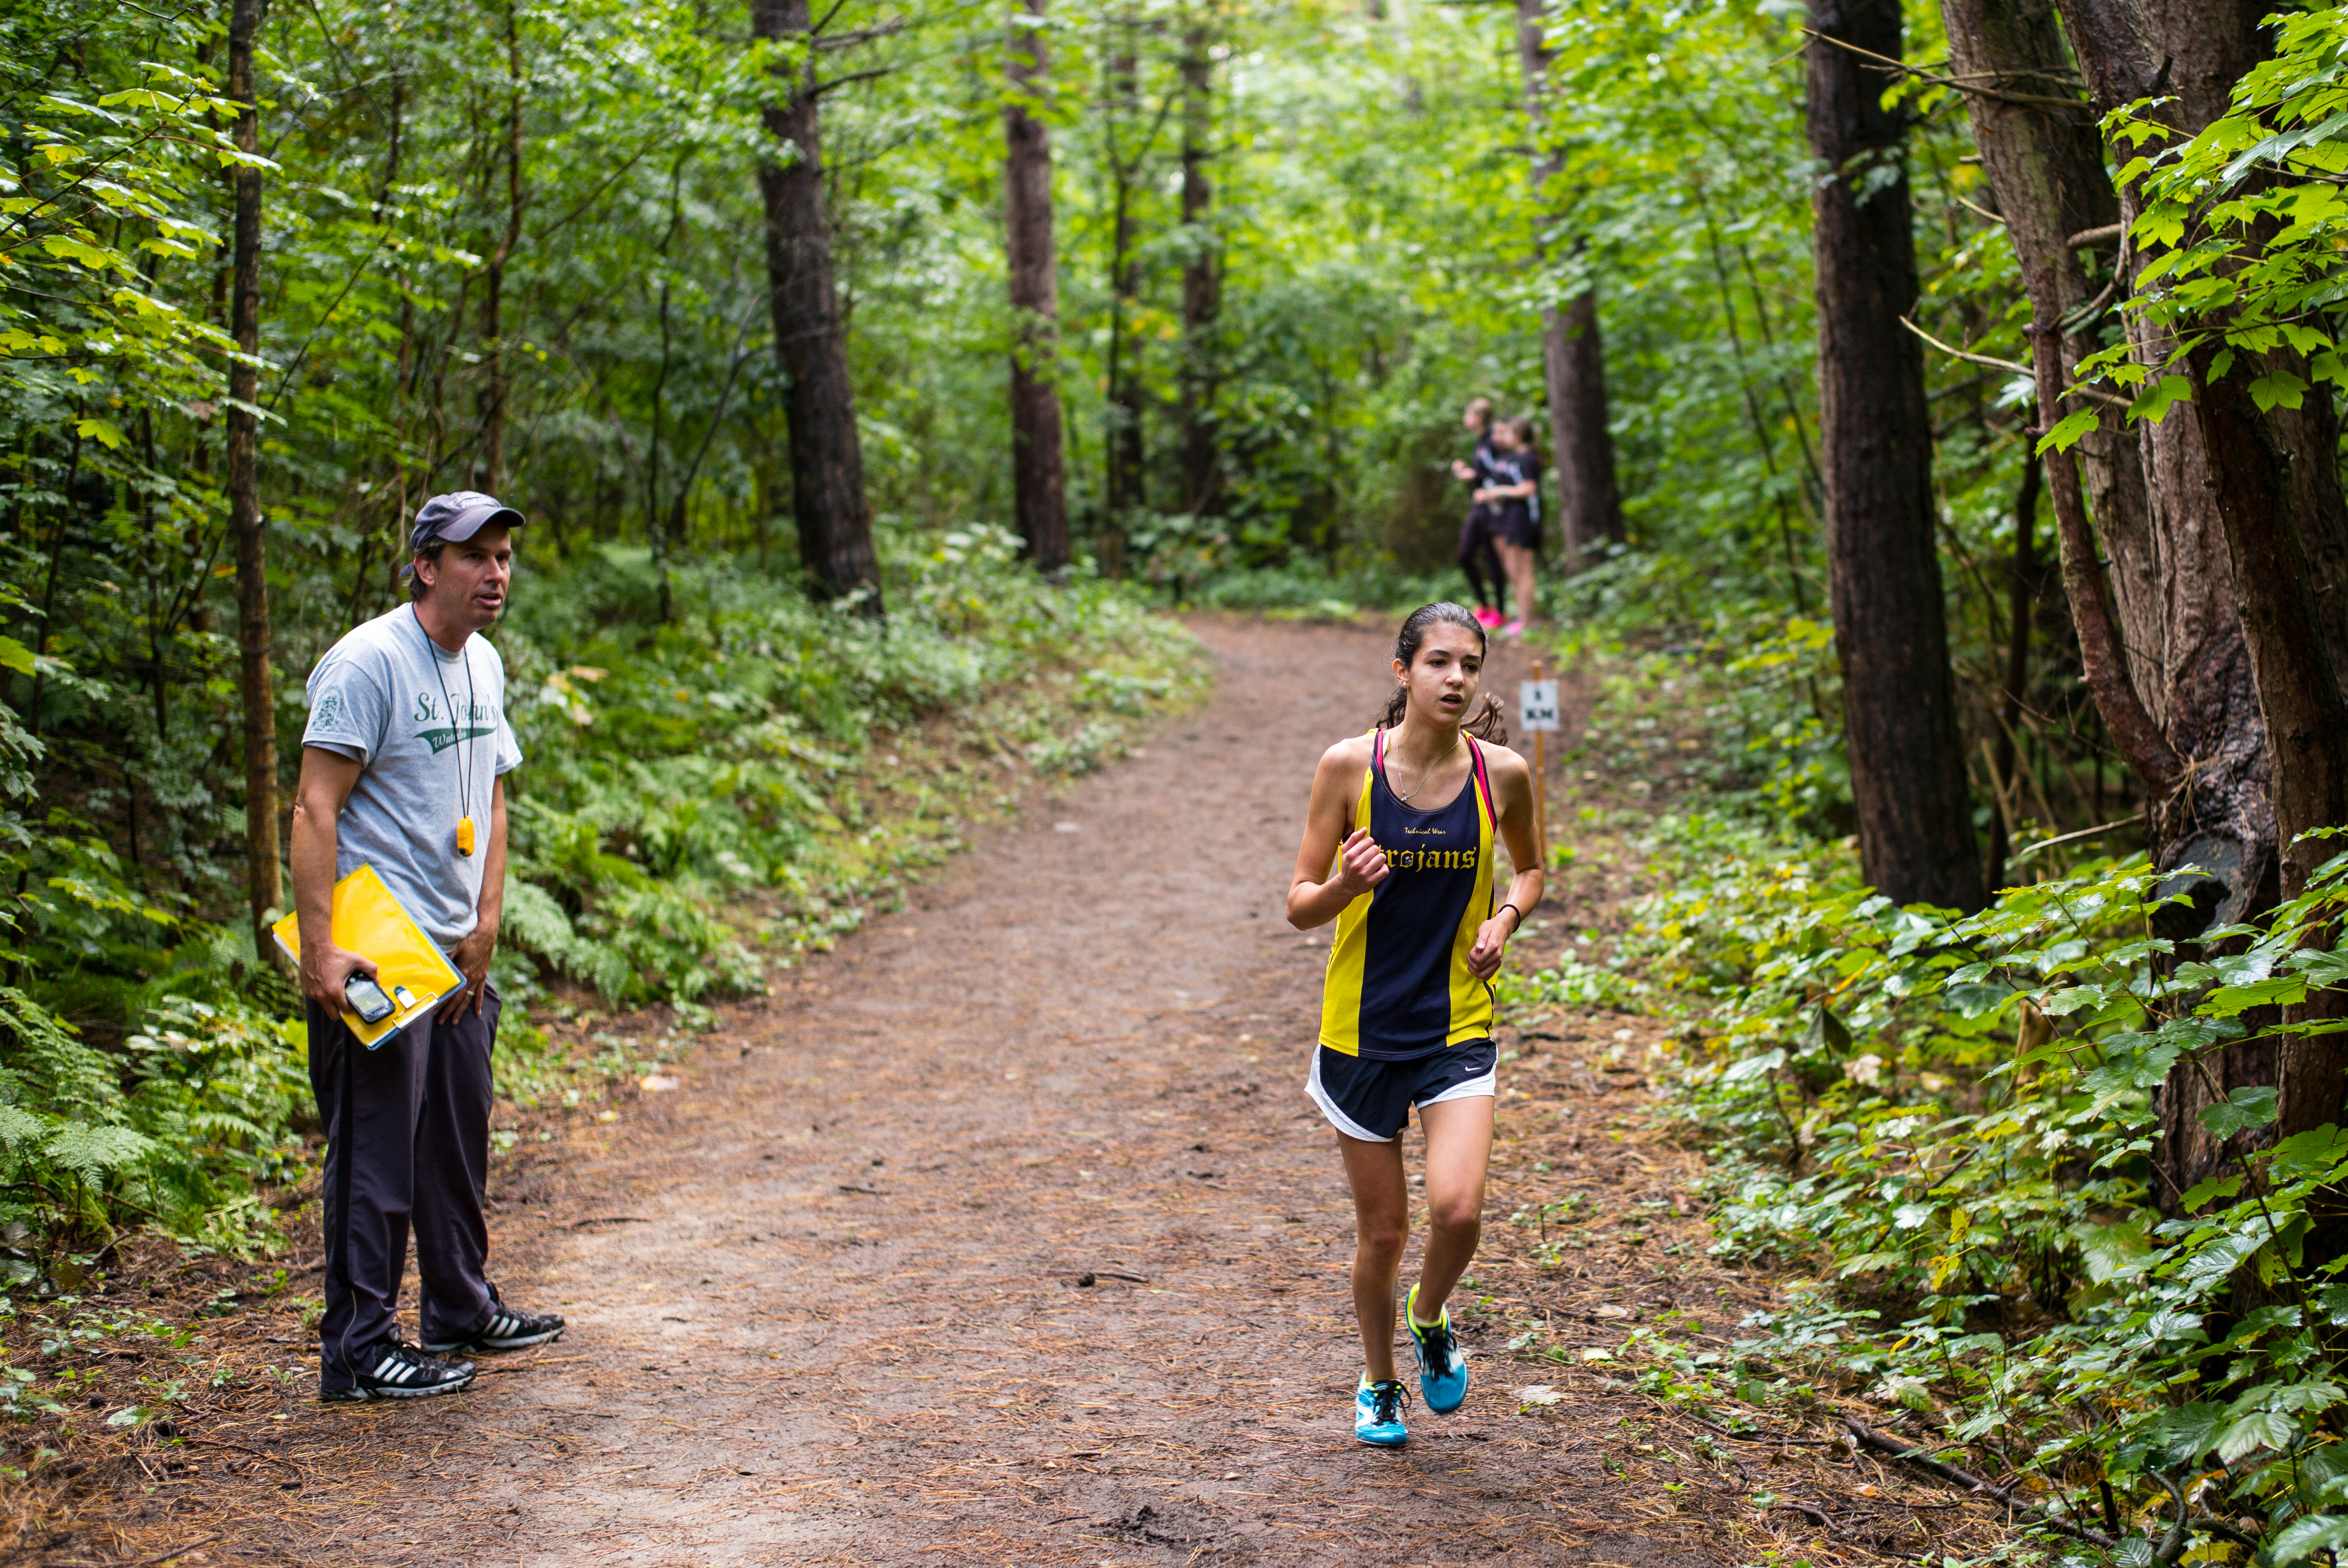
forest, walking, person, trail, running, recreation, jungle, jogging, sports, woodland, mountain biking, physical exercise, outdoor recreation, human action, endurance sports, ultramarathon, duathlon